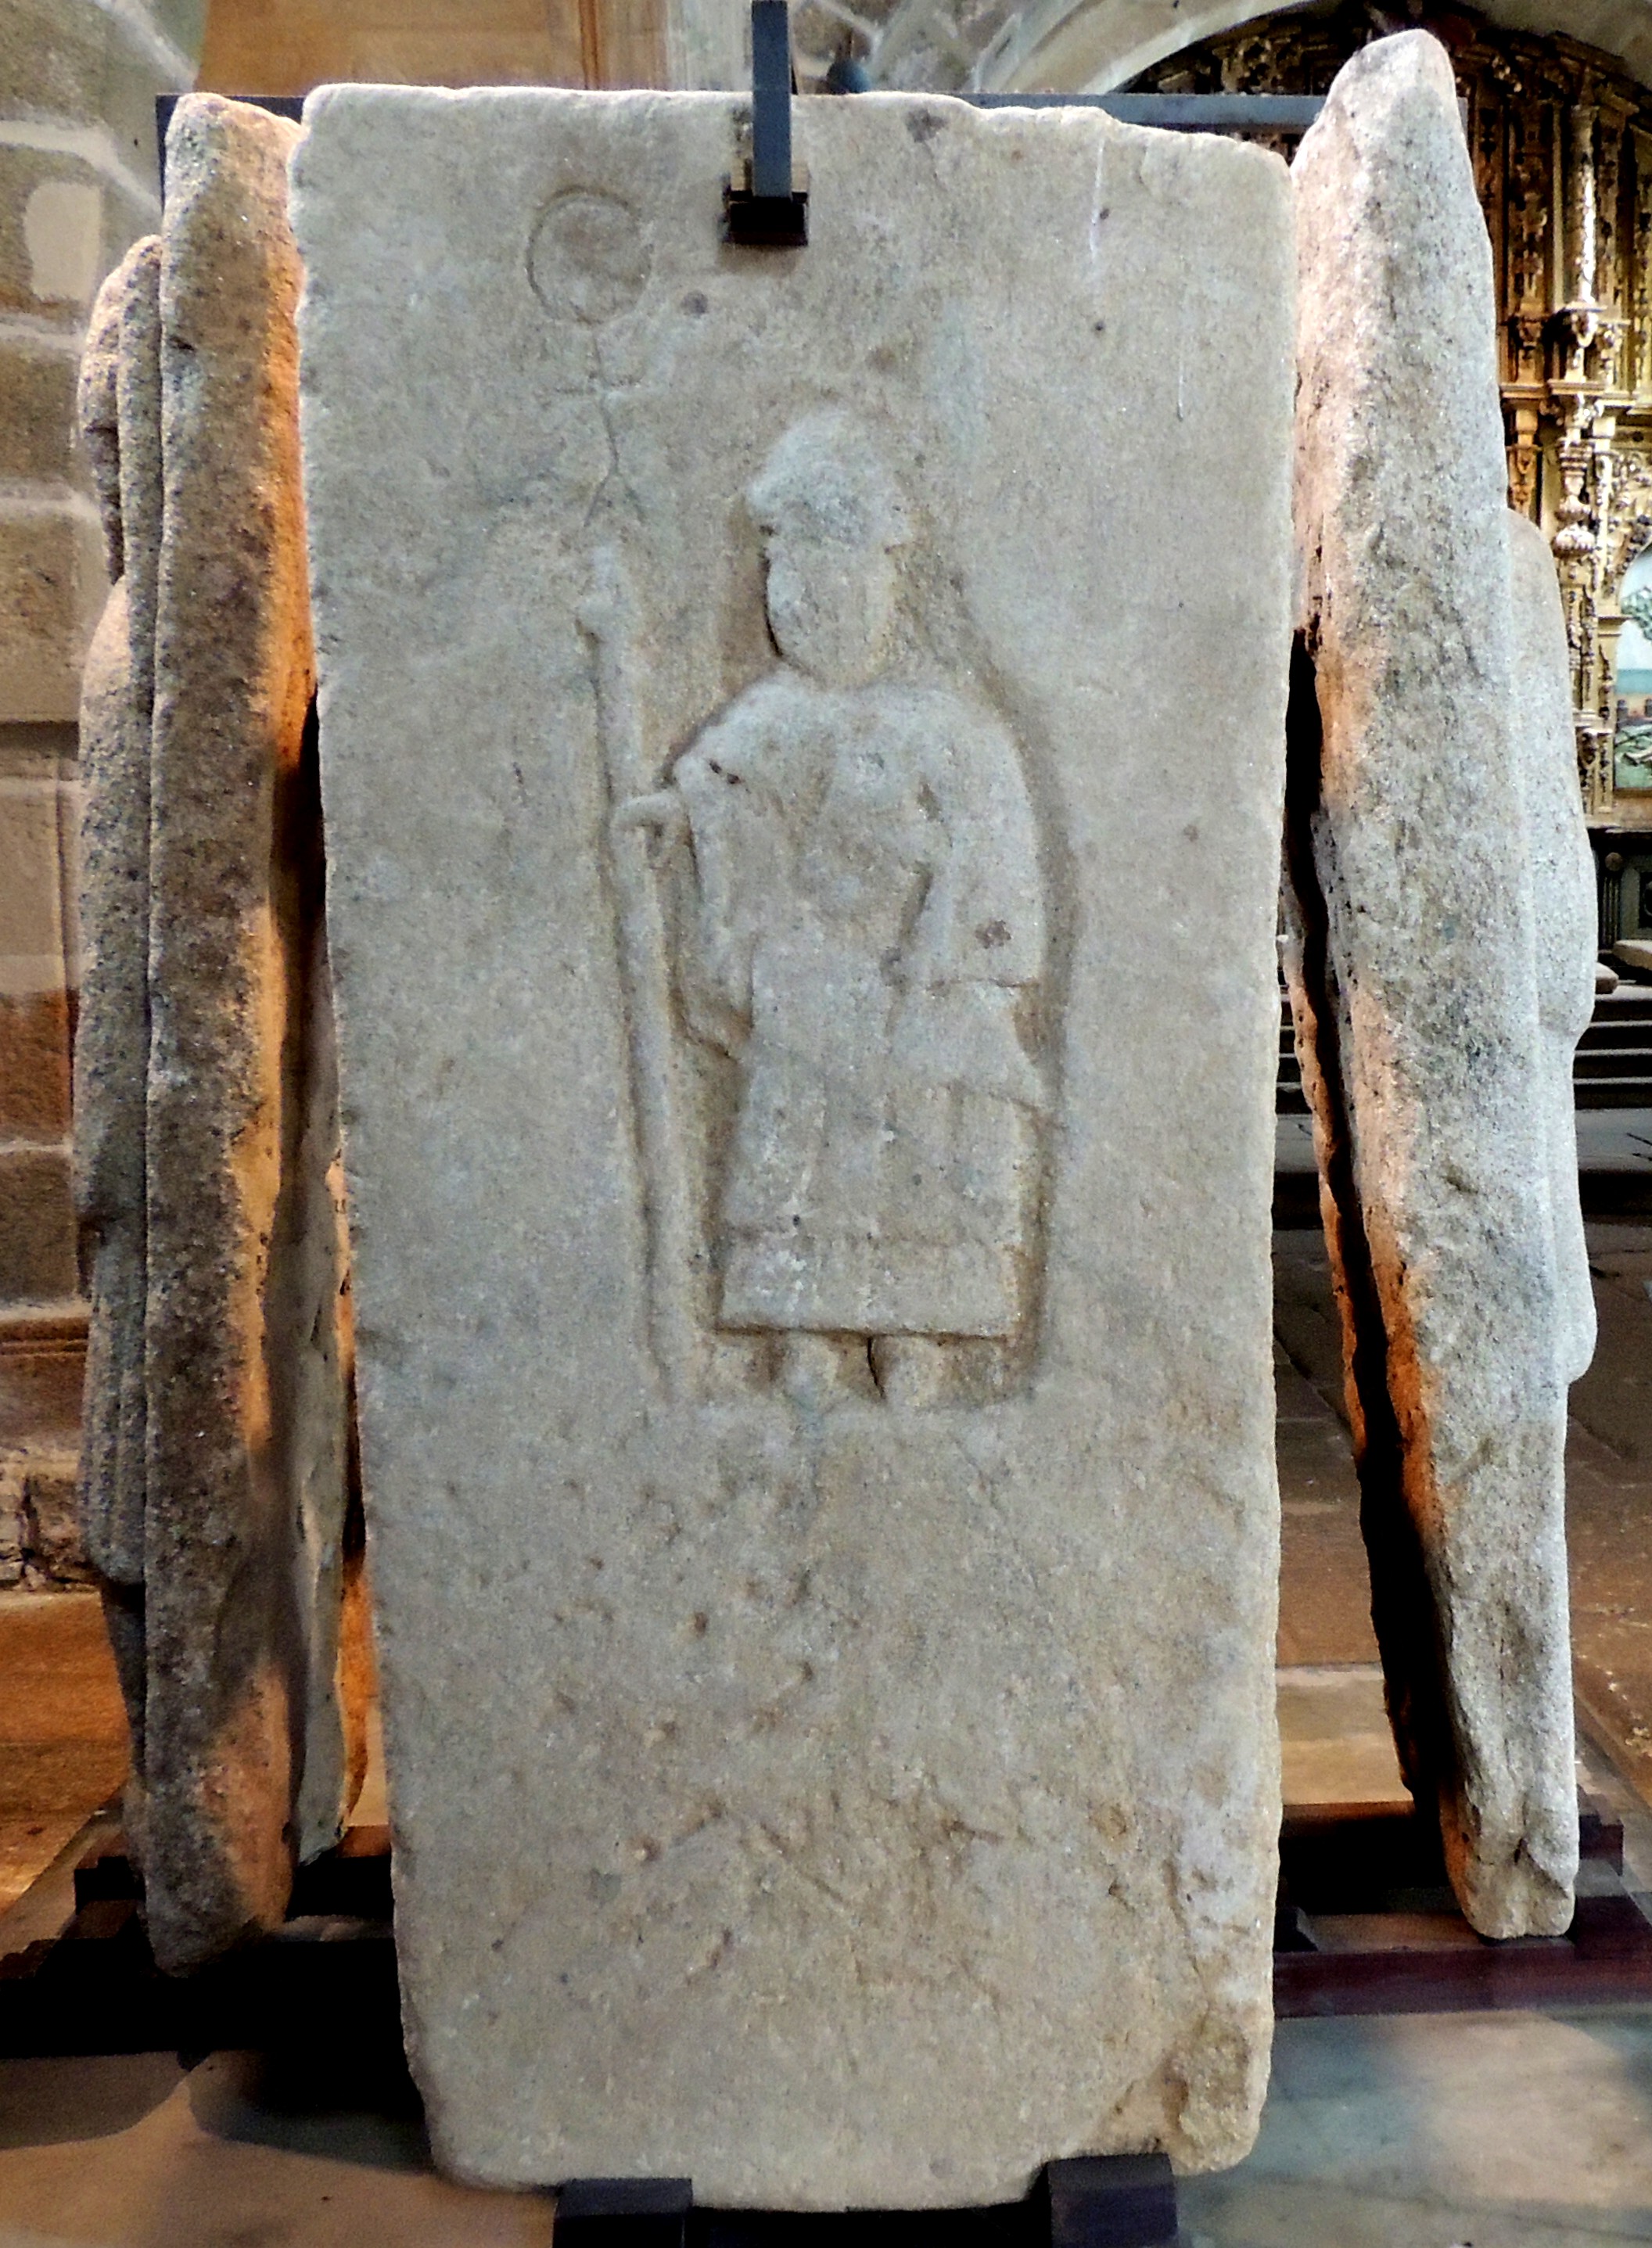
rock, wood, monument, statue, sculpture, art, temple, headstone, history, carving, monolith, stele, stone carving, ancient history